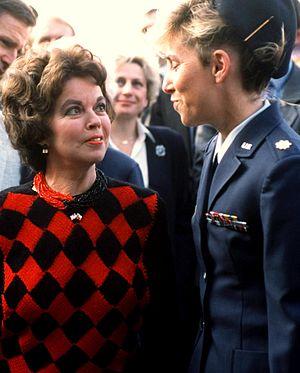
Shirley Temple [ˈʃɝli ˈtɛmpl], née le 23 avril 1928 à Santa Monica, Californie, et morte le 10 février 2014 à Woodside, Californie, est une actrice, chanteuse, danseuse et diplomate américaine.